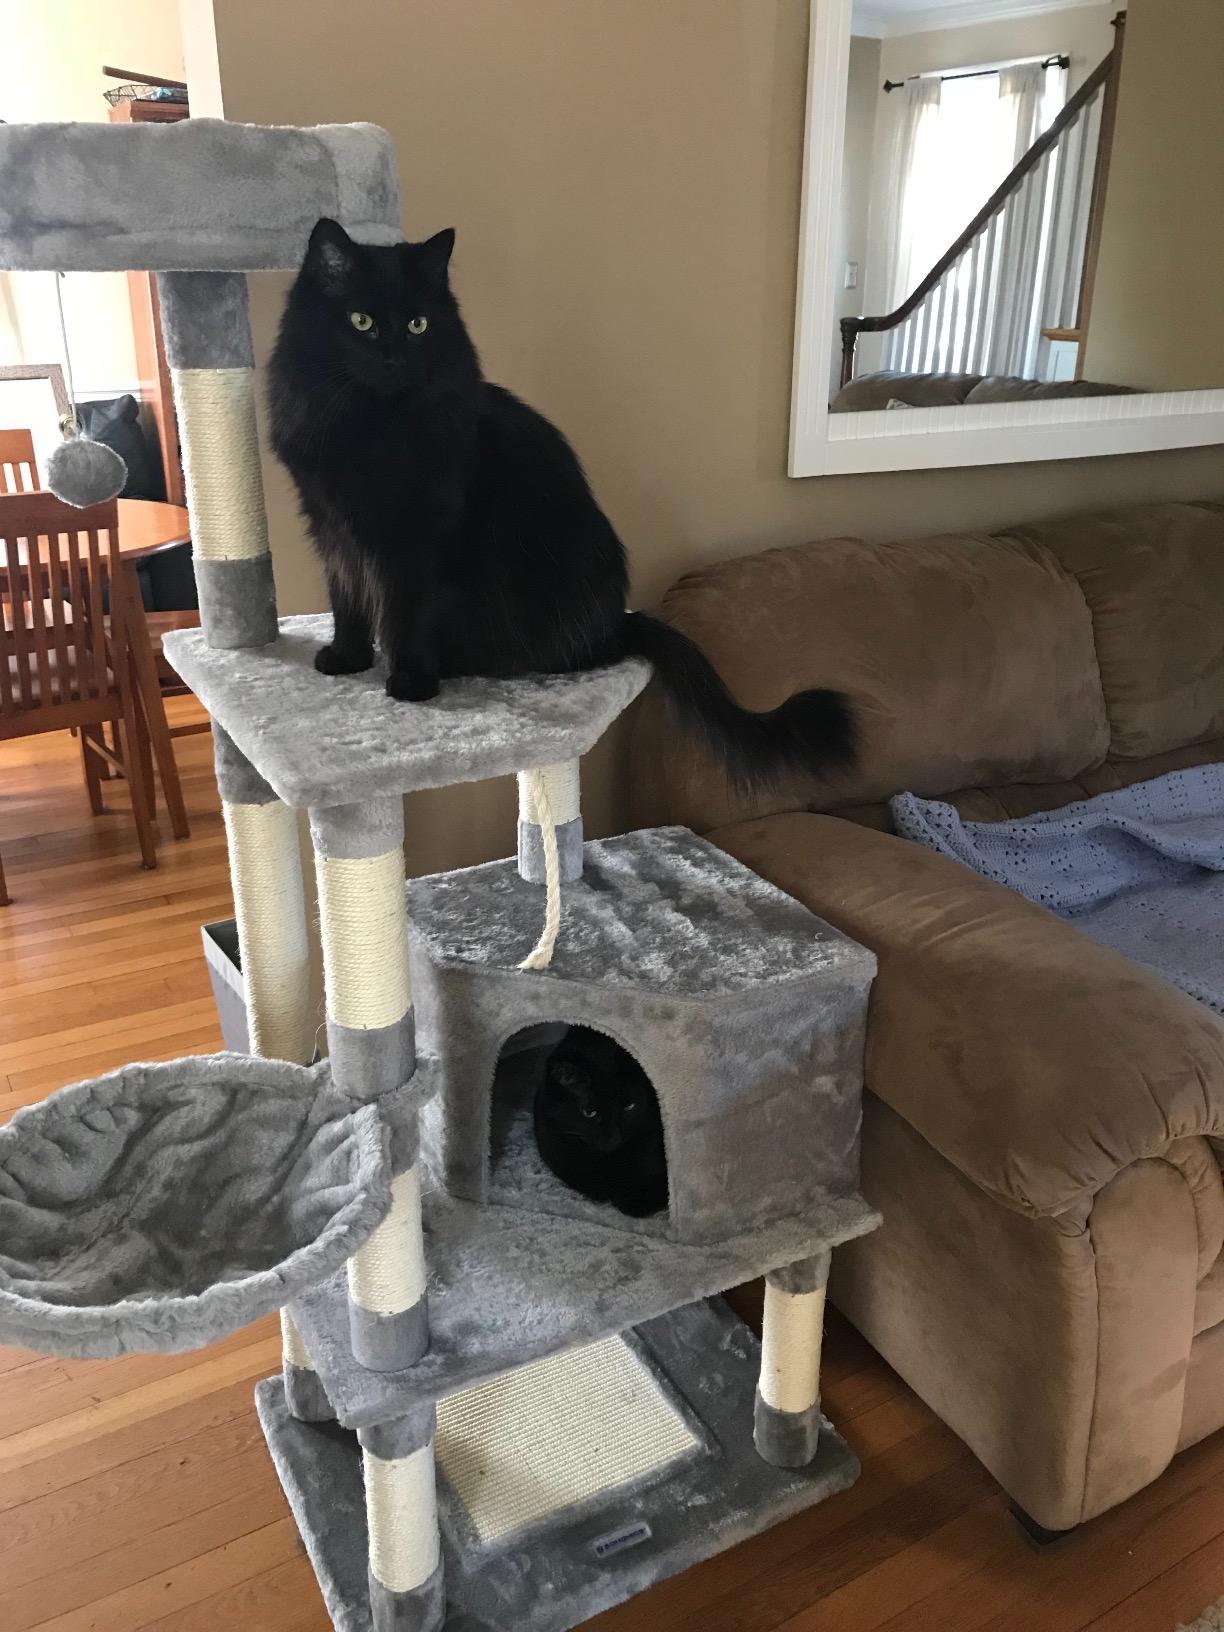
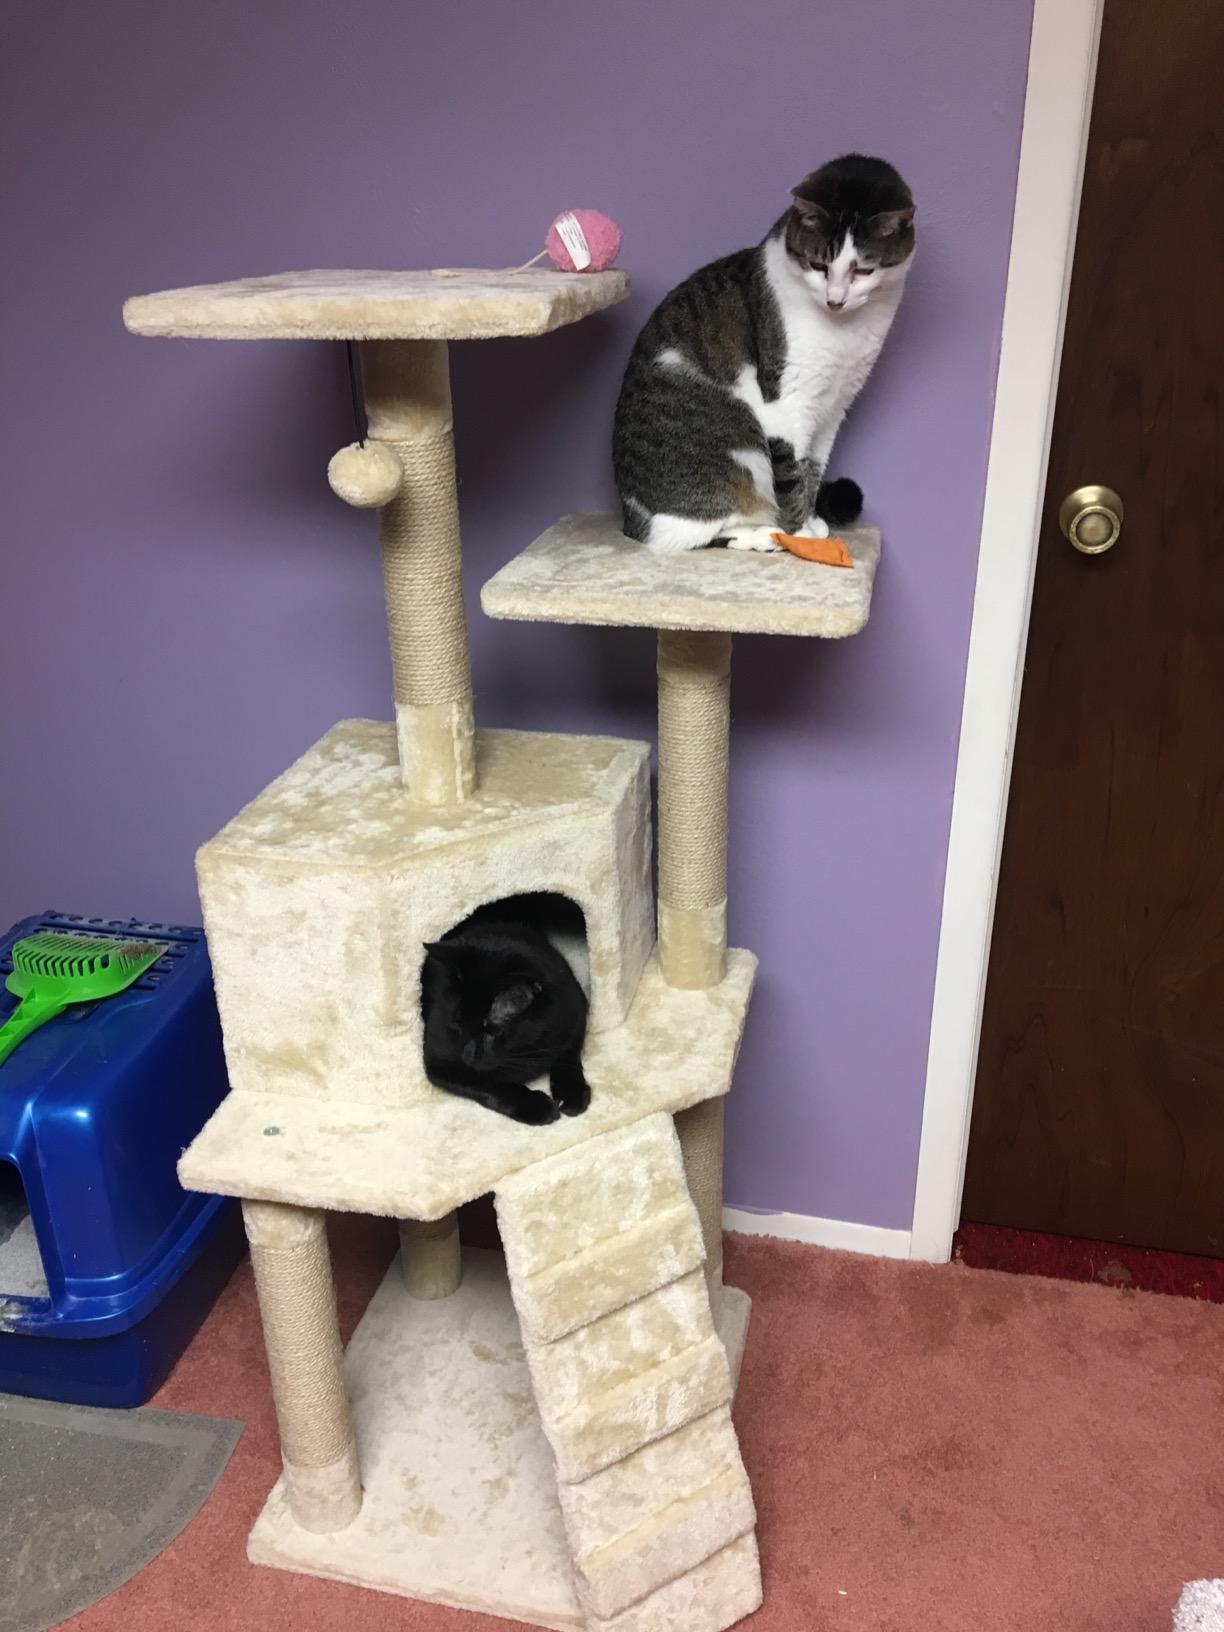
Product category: items_cat tree
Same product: no